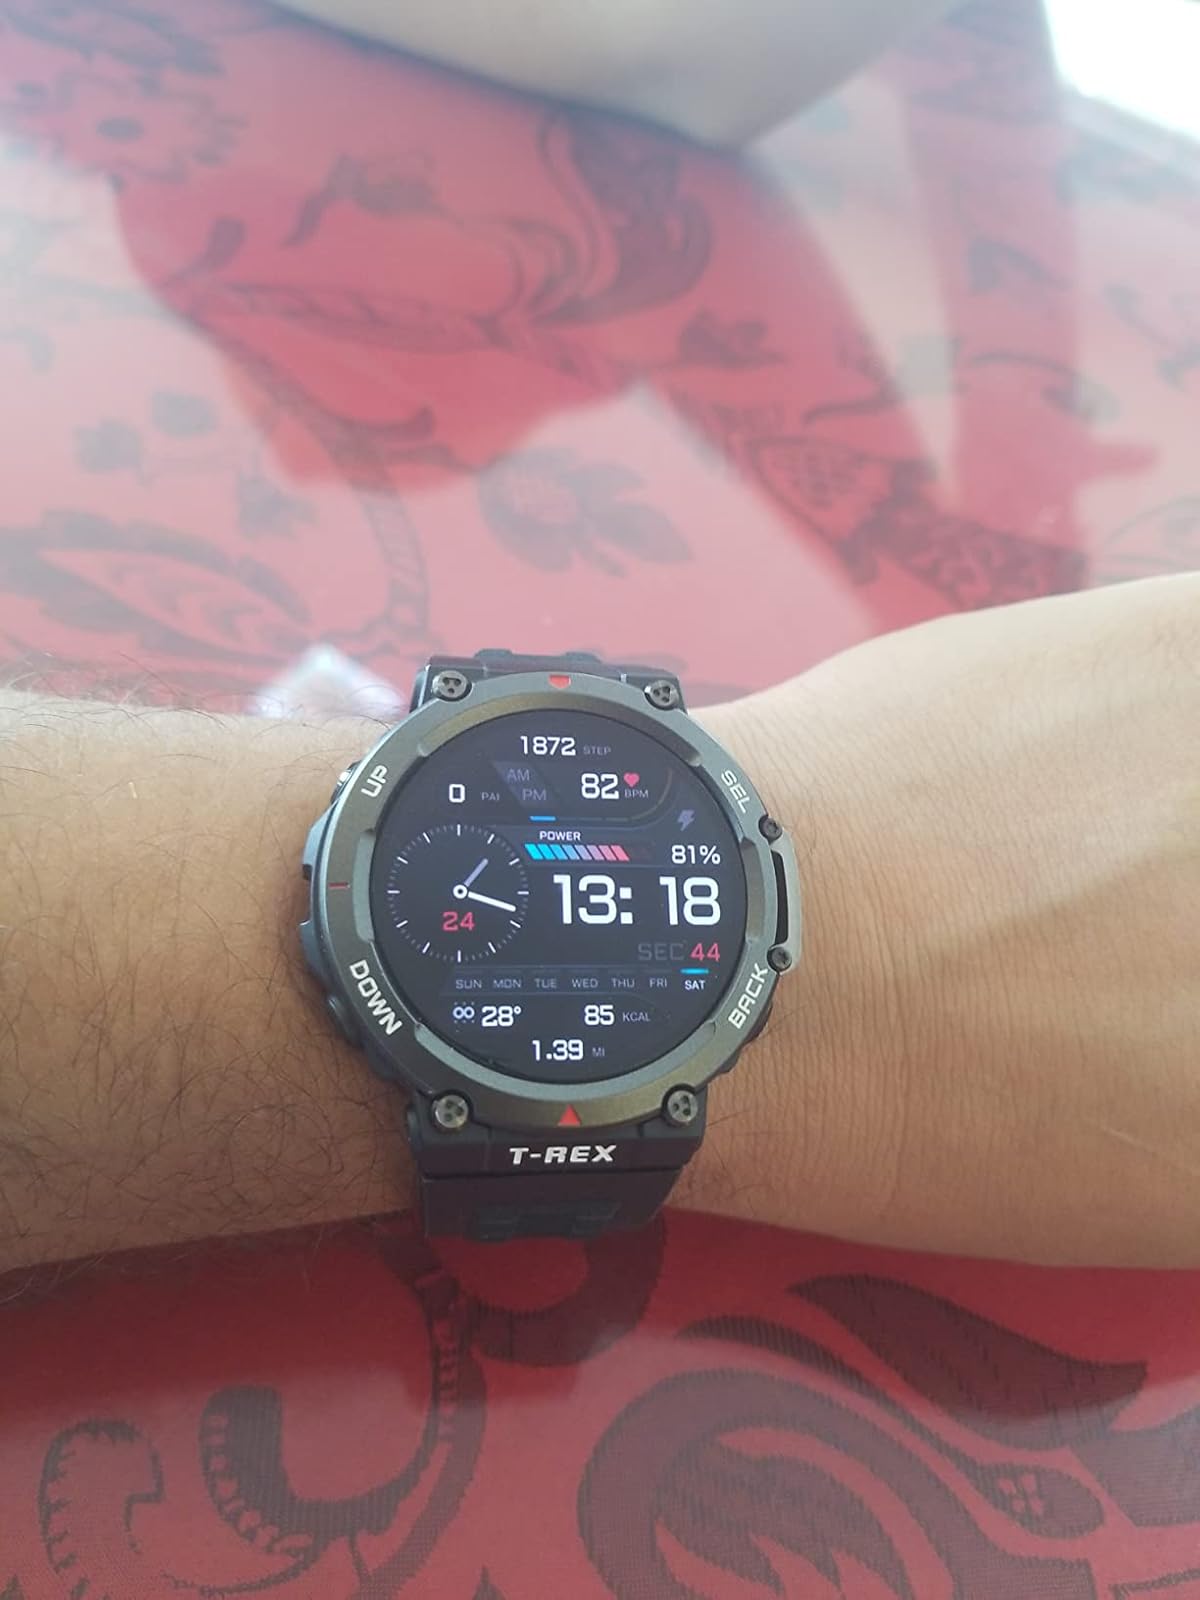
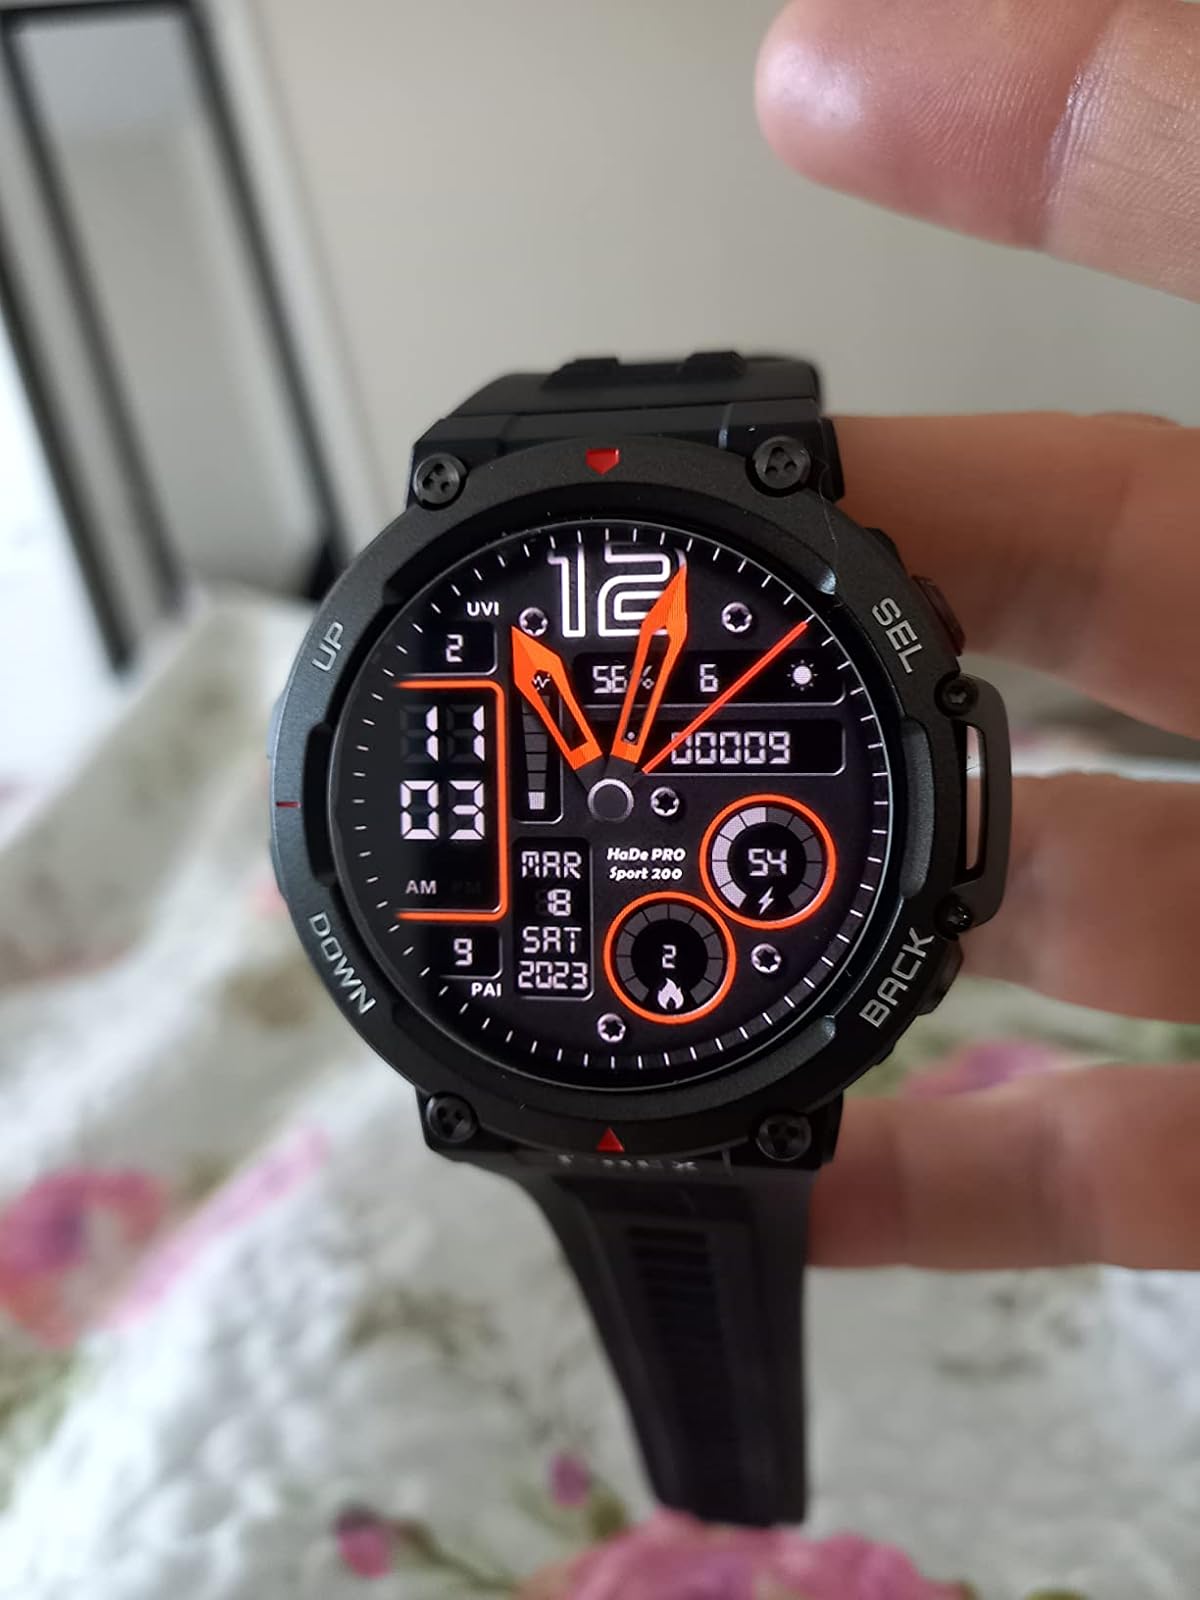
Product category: smartwatch
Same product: yes